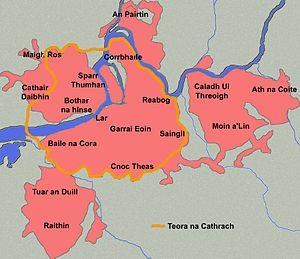
Limerick est une ville d'Irlande, chef-lieu du comté du même nom.